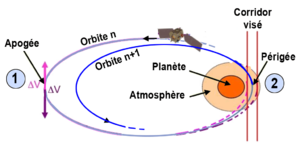
Schéma principe de l'aérofreinage
L'aérofreinage, ou freinage atmosphérique, est une manœuvre de mécanique spatiale qui permet de modifier les caractéristiques de l'orbite elliptique d'un vaisseau spatial en utilisant les forces de frottement exercées par l'atmosphère de la planète. Cette manœuvre est utilisée principalement pour placer une sonde spatiale en provenance de la Terre sur son orbite de travail autour de la planète qu'elle doit étudier. Grâce à cette technique, le vaisseau utilise sensiblement moins d'ergols que s'il avait eu recours à ses moteurs ; l'économie de carburant réalisée permet de réduire la masse de la sonde, donc son coût, et d'augmenter la part de la charge utile.
Mars Global Surveyor, également désignée par son sigle MGS, est une mission spatiale développée par le centre JPL de la NASA qui a étudié de 1997 à 2006 l'atmosphère et la surface de la planète Mars en circulant sur une orbite héliosynchrone autour de celle-ci. La sonde spatiale devait répondre aux nombreuses interrogations soulevées par les données collectées dans le cadre du programme Viking lancé 20 ans auparavant portant sur l'histoire de la planète, la structure de sa surface et de son atmosphère ainsi que sur les processus dynamiques encore à l’œuvre.